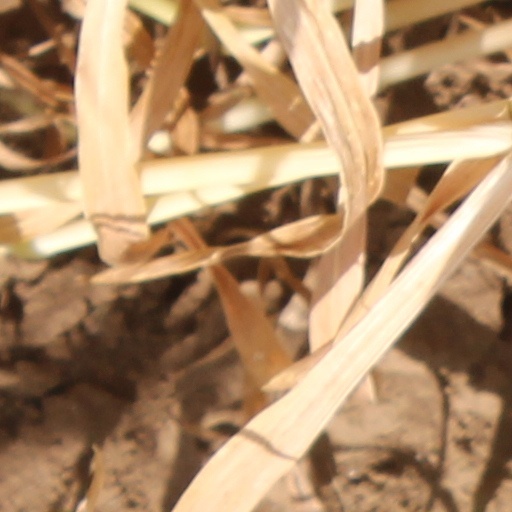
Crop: wheat